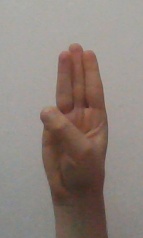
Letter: thaa